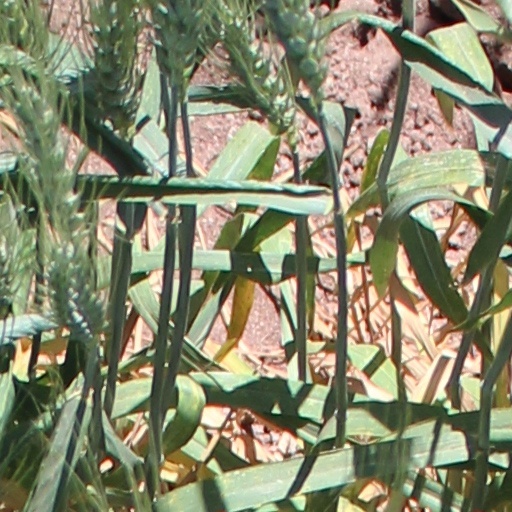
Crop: wheat